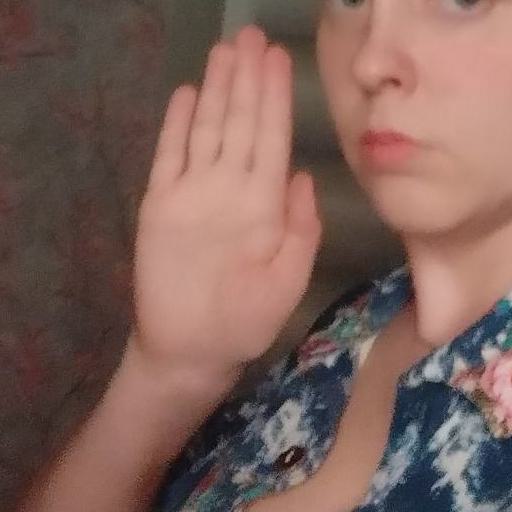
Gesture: stop